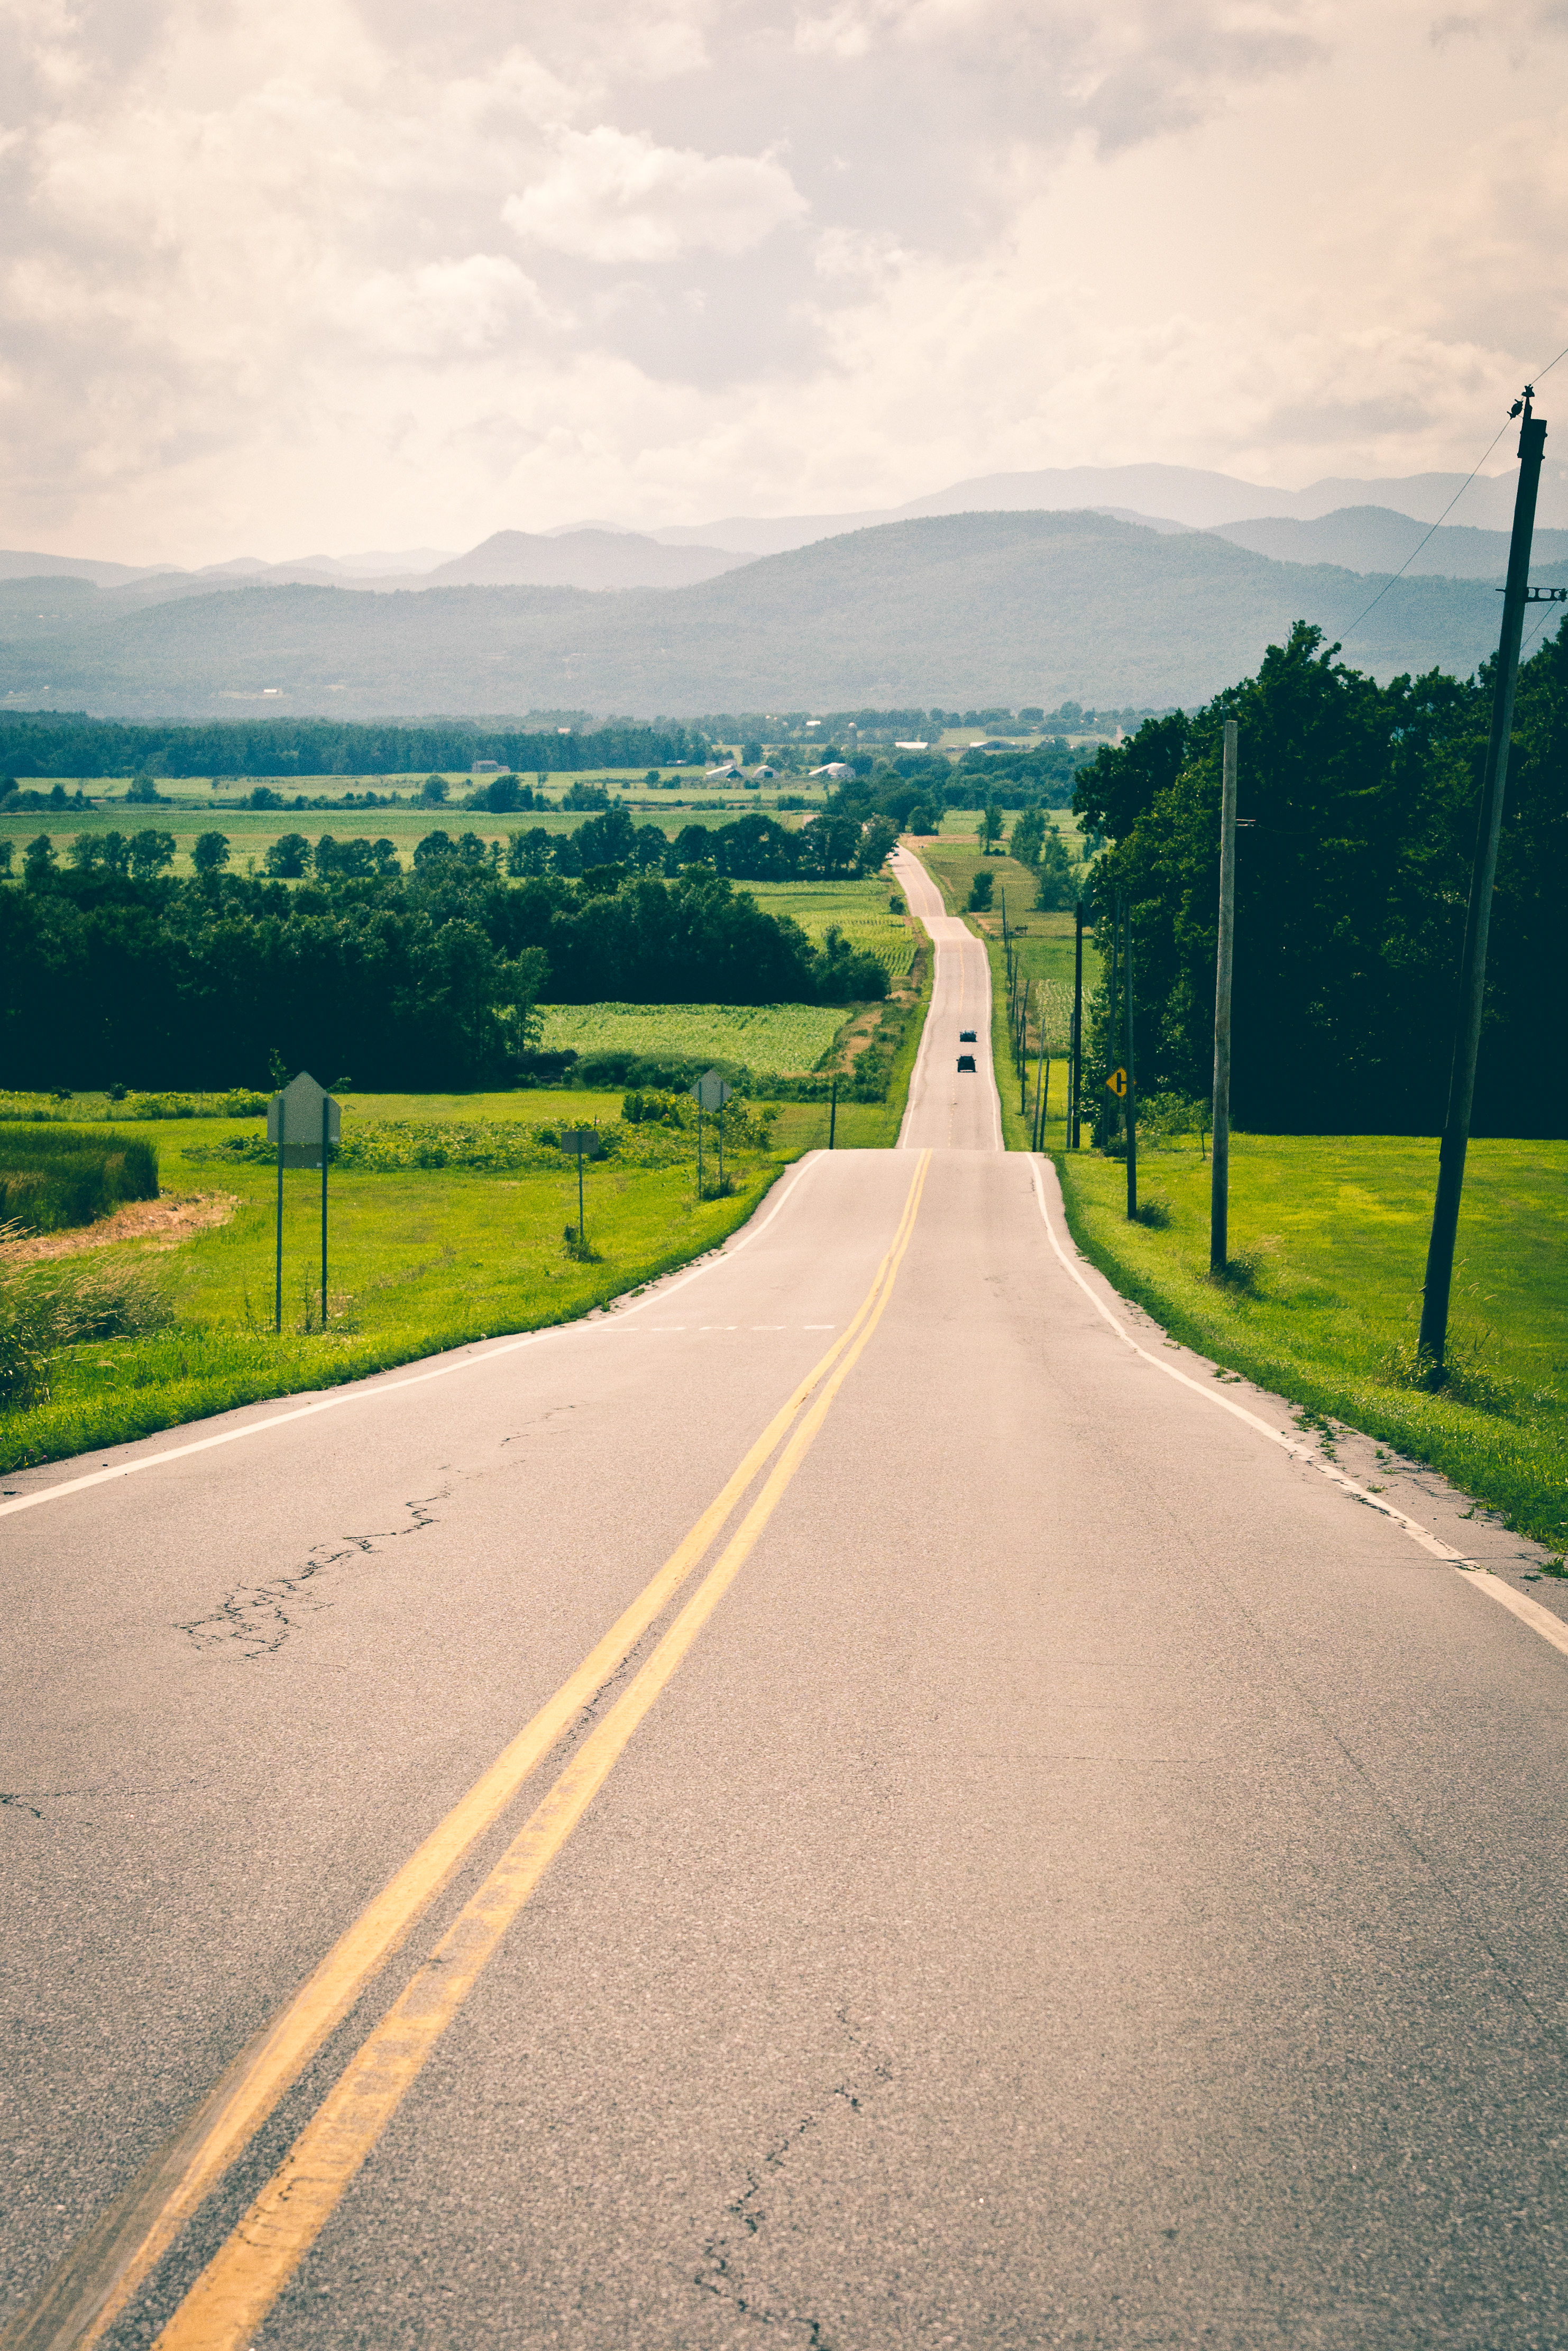
landscape, horizon, mountain, cloud, road, street, morning, hill, highway, driving, asphalt, lane, straight, road trip, infrastructure, way, rural area, road surface, atmospheric phenomenon, nonbuilding structure, controlled access highway